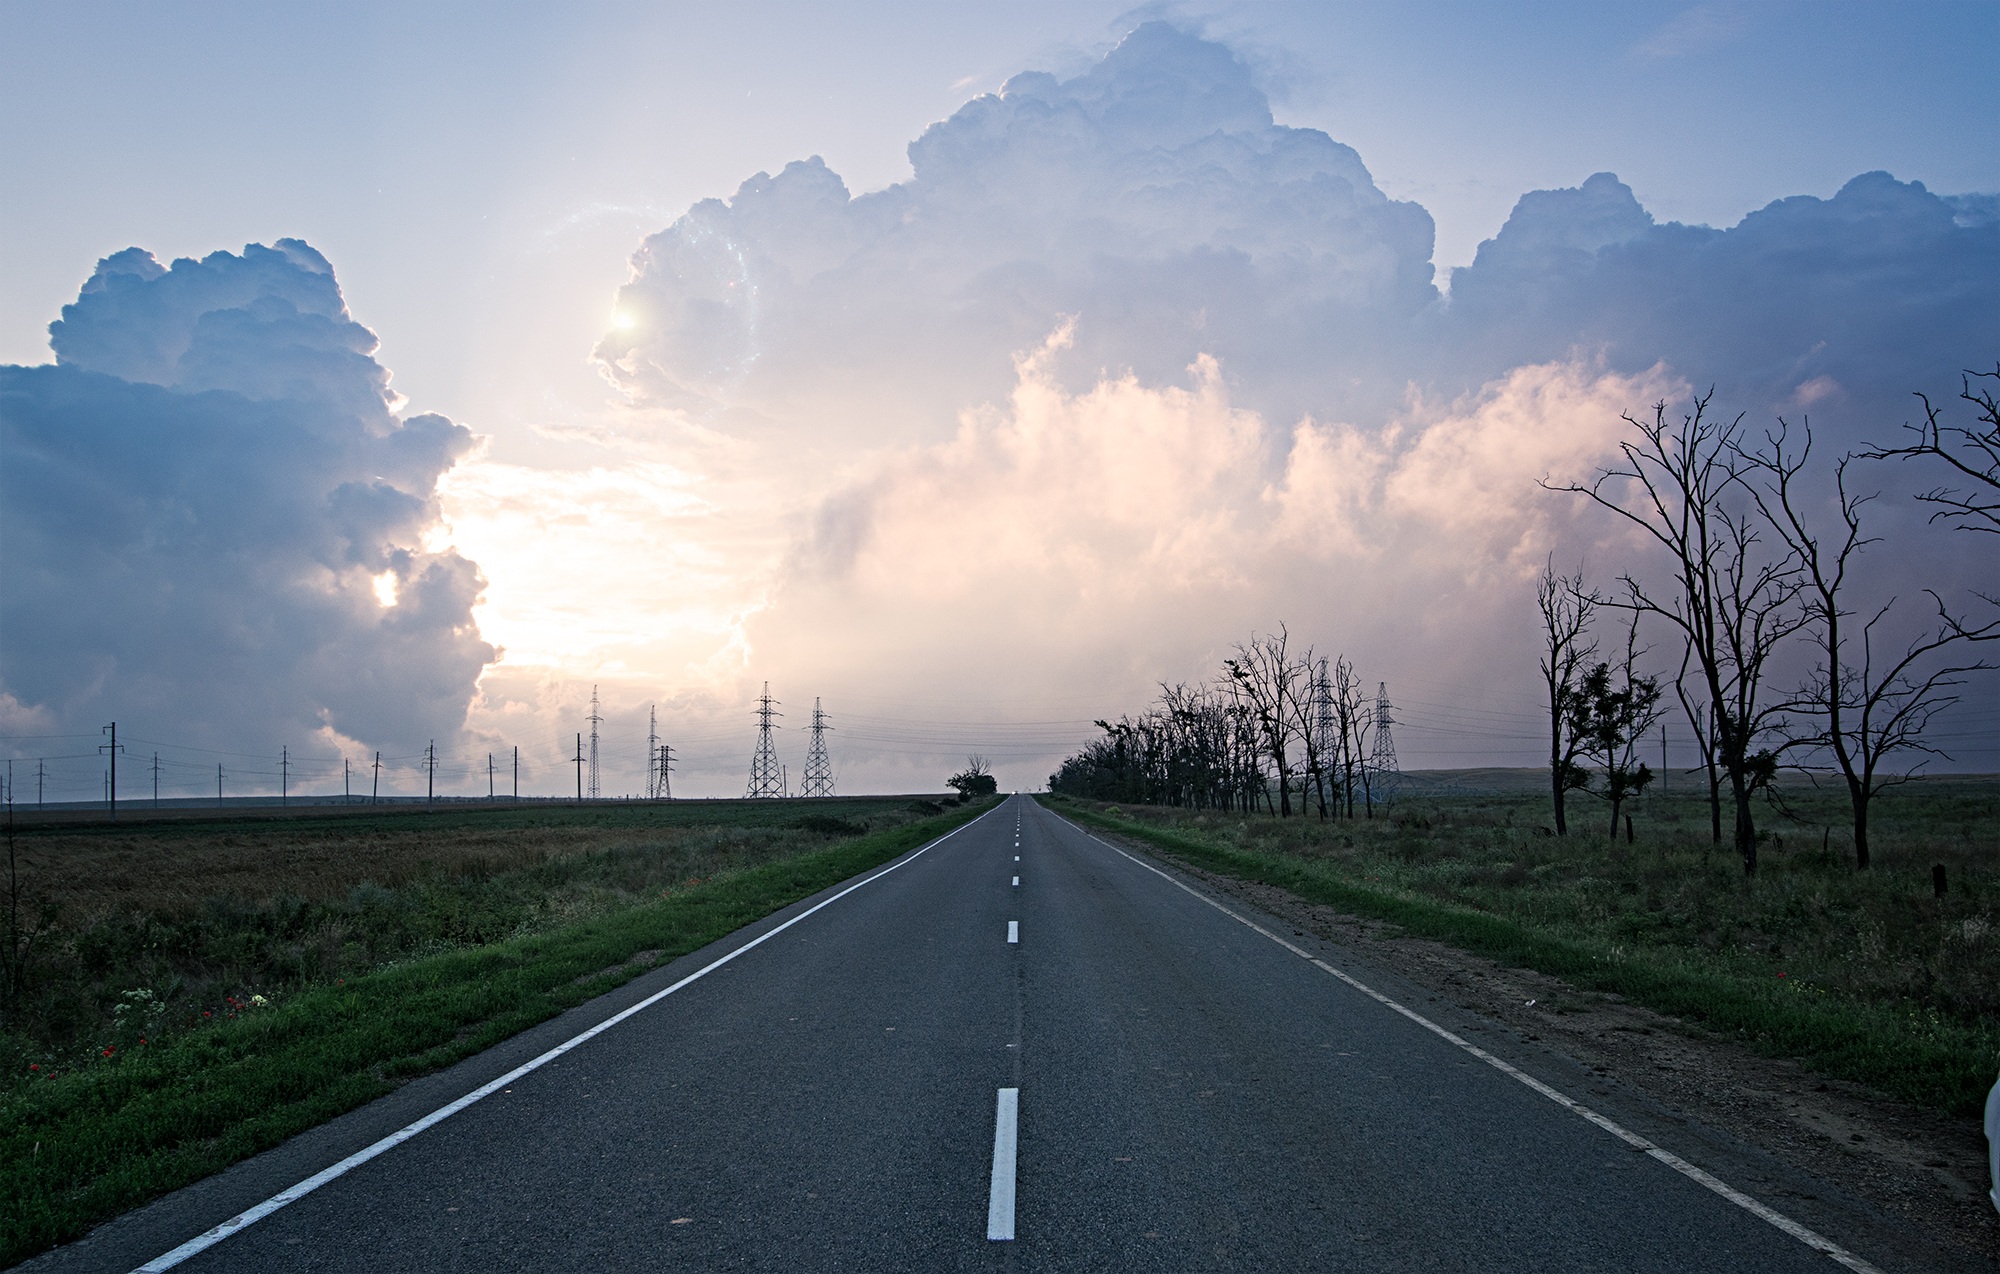
landscape, nature, outdoor, horizon, light, cloud, sky, sun, sunset, road, mist, countryside, sunlight, morning, view, highway, dawn, country, asphalt, summer, travel, freeway, dusk, journey, weather, blue, freedom, trip, trees, road trip, clouds, infrastructure, atmospheric phenomenon, controlled access highway